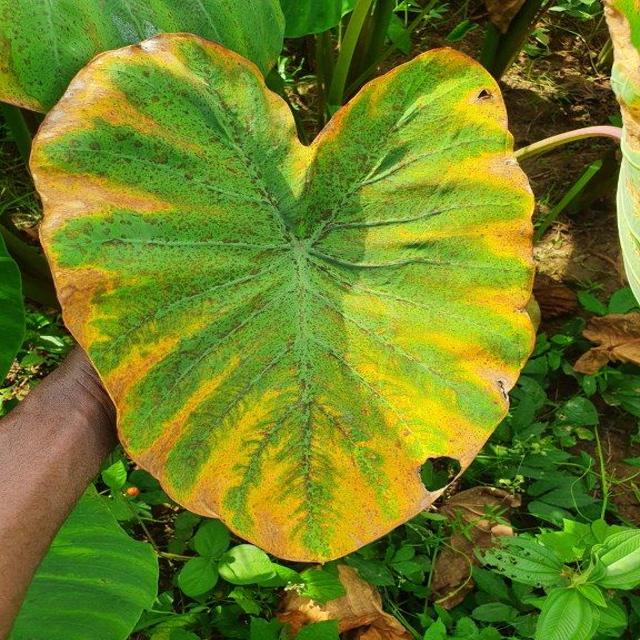
Label: Mid_Blight